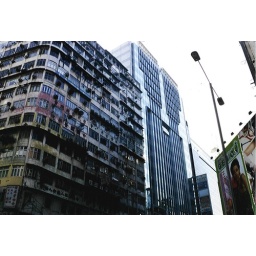
Typical street view in Kowloon in Hong Kong. Billboard, worn down building and new slick office building.